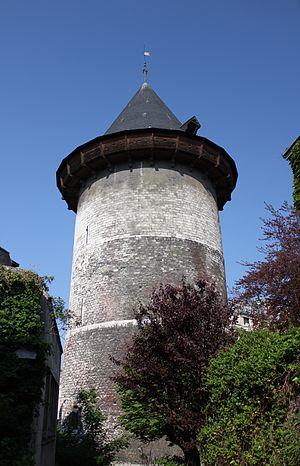
Tour Jeanne d'Arc à Rouen.
Louis François Desmarest, né le 17 juillet 1814 à Compiègne et mort le 6 avril 1882 à Rouen, est un architecte français.